Les Invalides

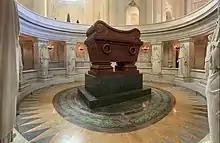
The sarcophagus of Napoleon Bonaparte

Hardouin-Mansart's Dome chapel is large enough to dominate the long façade yet harmonizes with Bruant's door under an arched pediment on the north front of Les Invalides. To the north, the courtyard (cour d'honneur) is extended by a wide public esplanade ("Esplanade des Invalides") where the embassies of Austria and Finland are neighbors of the French Ministry of Foreign Affairs, all forming one of the grand open spaces in the heart of Paris. At its far end, the Pont Alexandre III links this grand urbanistic axis with the Petit Palais and the Grand Palais. The Pont des Invalides is next, downstream the Seine river.